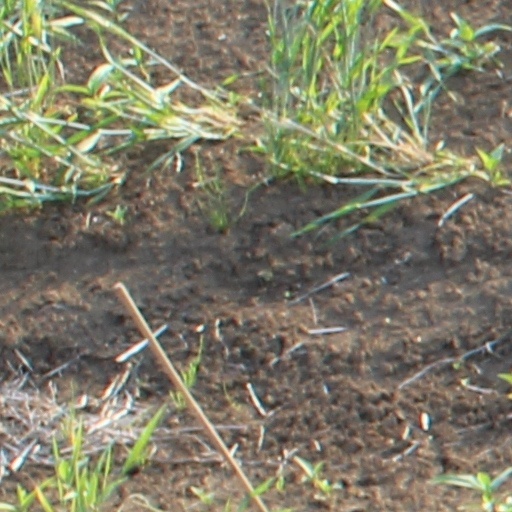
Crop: wheat